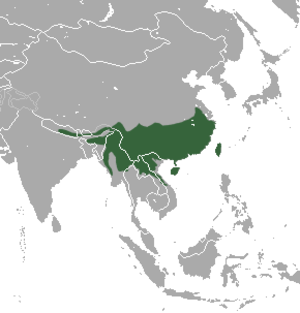
Le Pangolin à courte queue ou Pangolin de Chine. est une espèce de mammifères de la famille des Manidae. Il vit en Asie orientale et du Sud-Est.
Cette liste commentée recense la mammalofaune de l'Inde et des îles asiatiques appartenant à l'Inde par genre, famille et ordre.